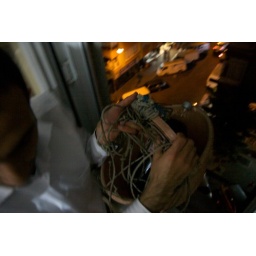
Istanbul, Turkey - A basket is lowered five stories from an apartment to the market below to get Coke.